Question: Please indicate a possible affordance area of throw_frisbee that can be used for throwing
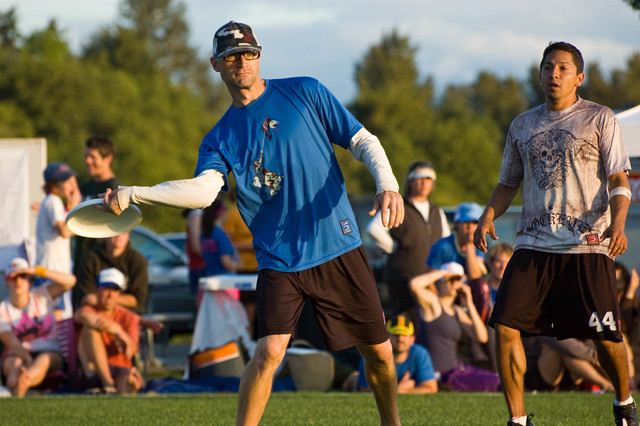
Answer: [63.5, 192.5, 148.5, 242.5]